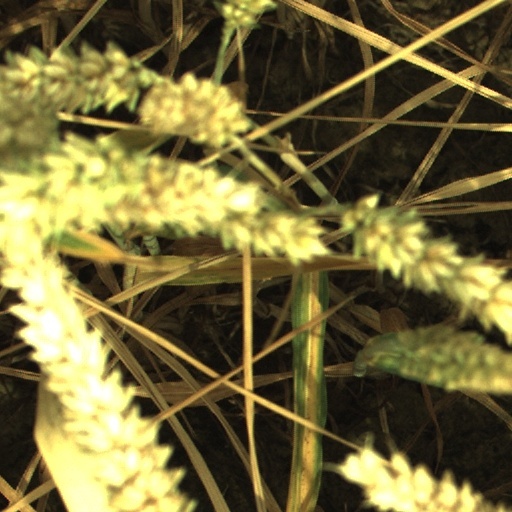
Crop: wheat